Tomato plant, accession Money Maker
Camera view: vertical (180 deg); turntable rotation: 300 degrees
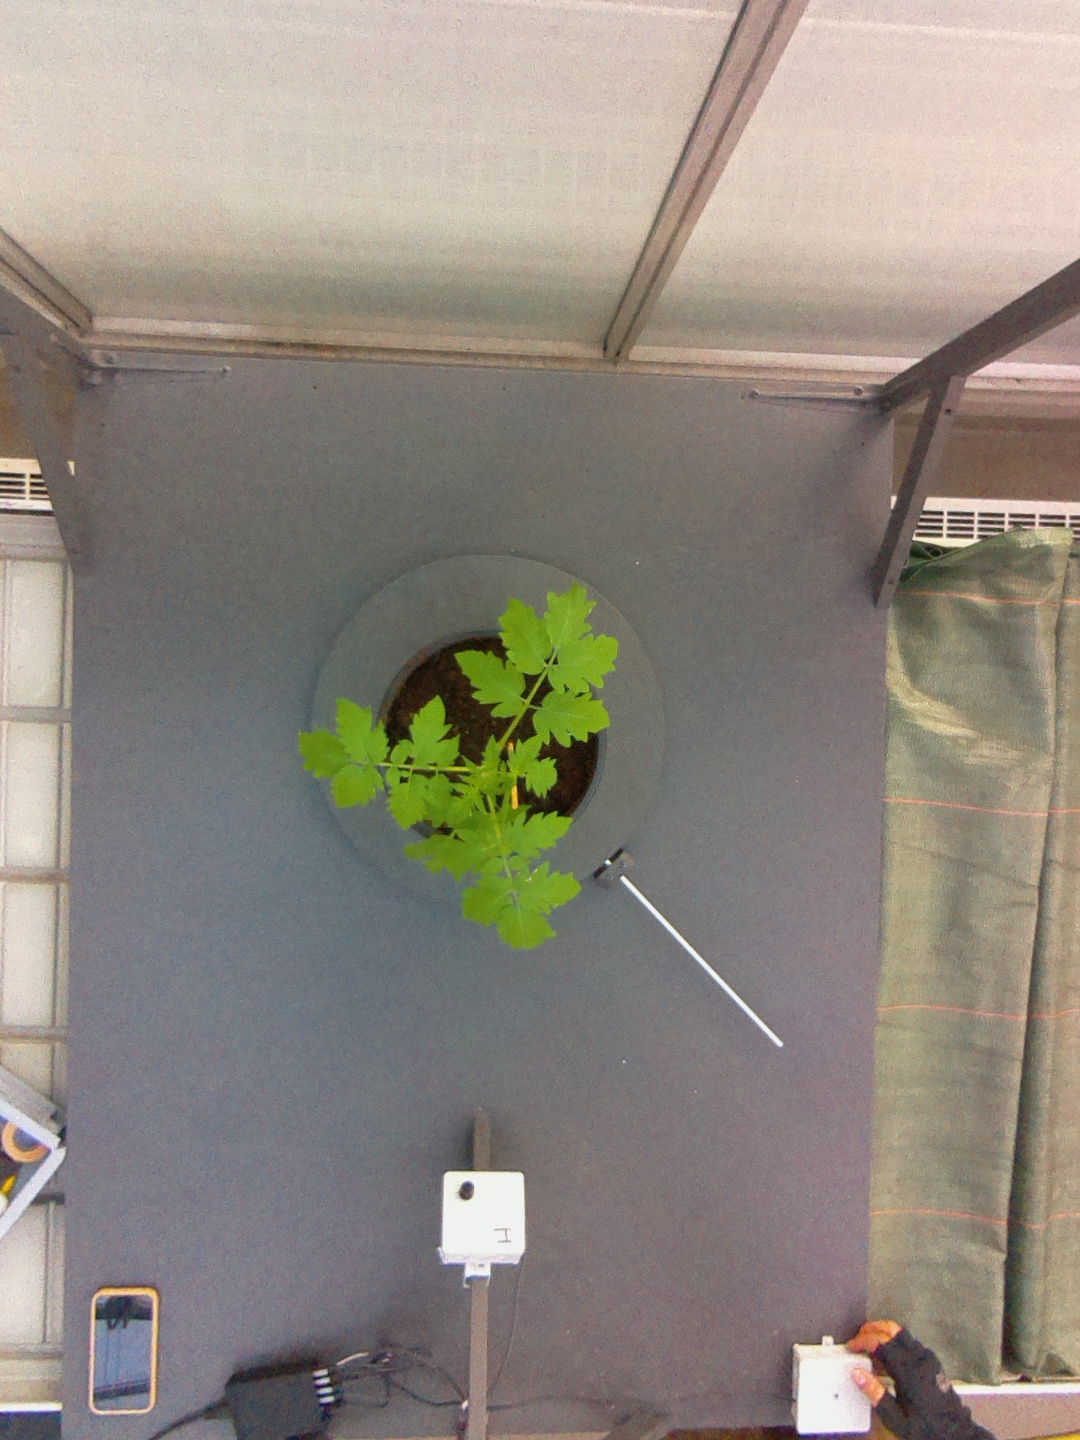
BBCH growth stage 13: 6 of true leaves visible